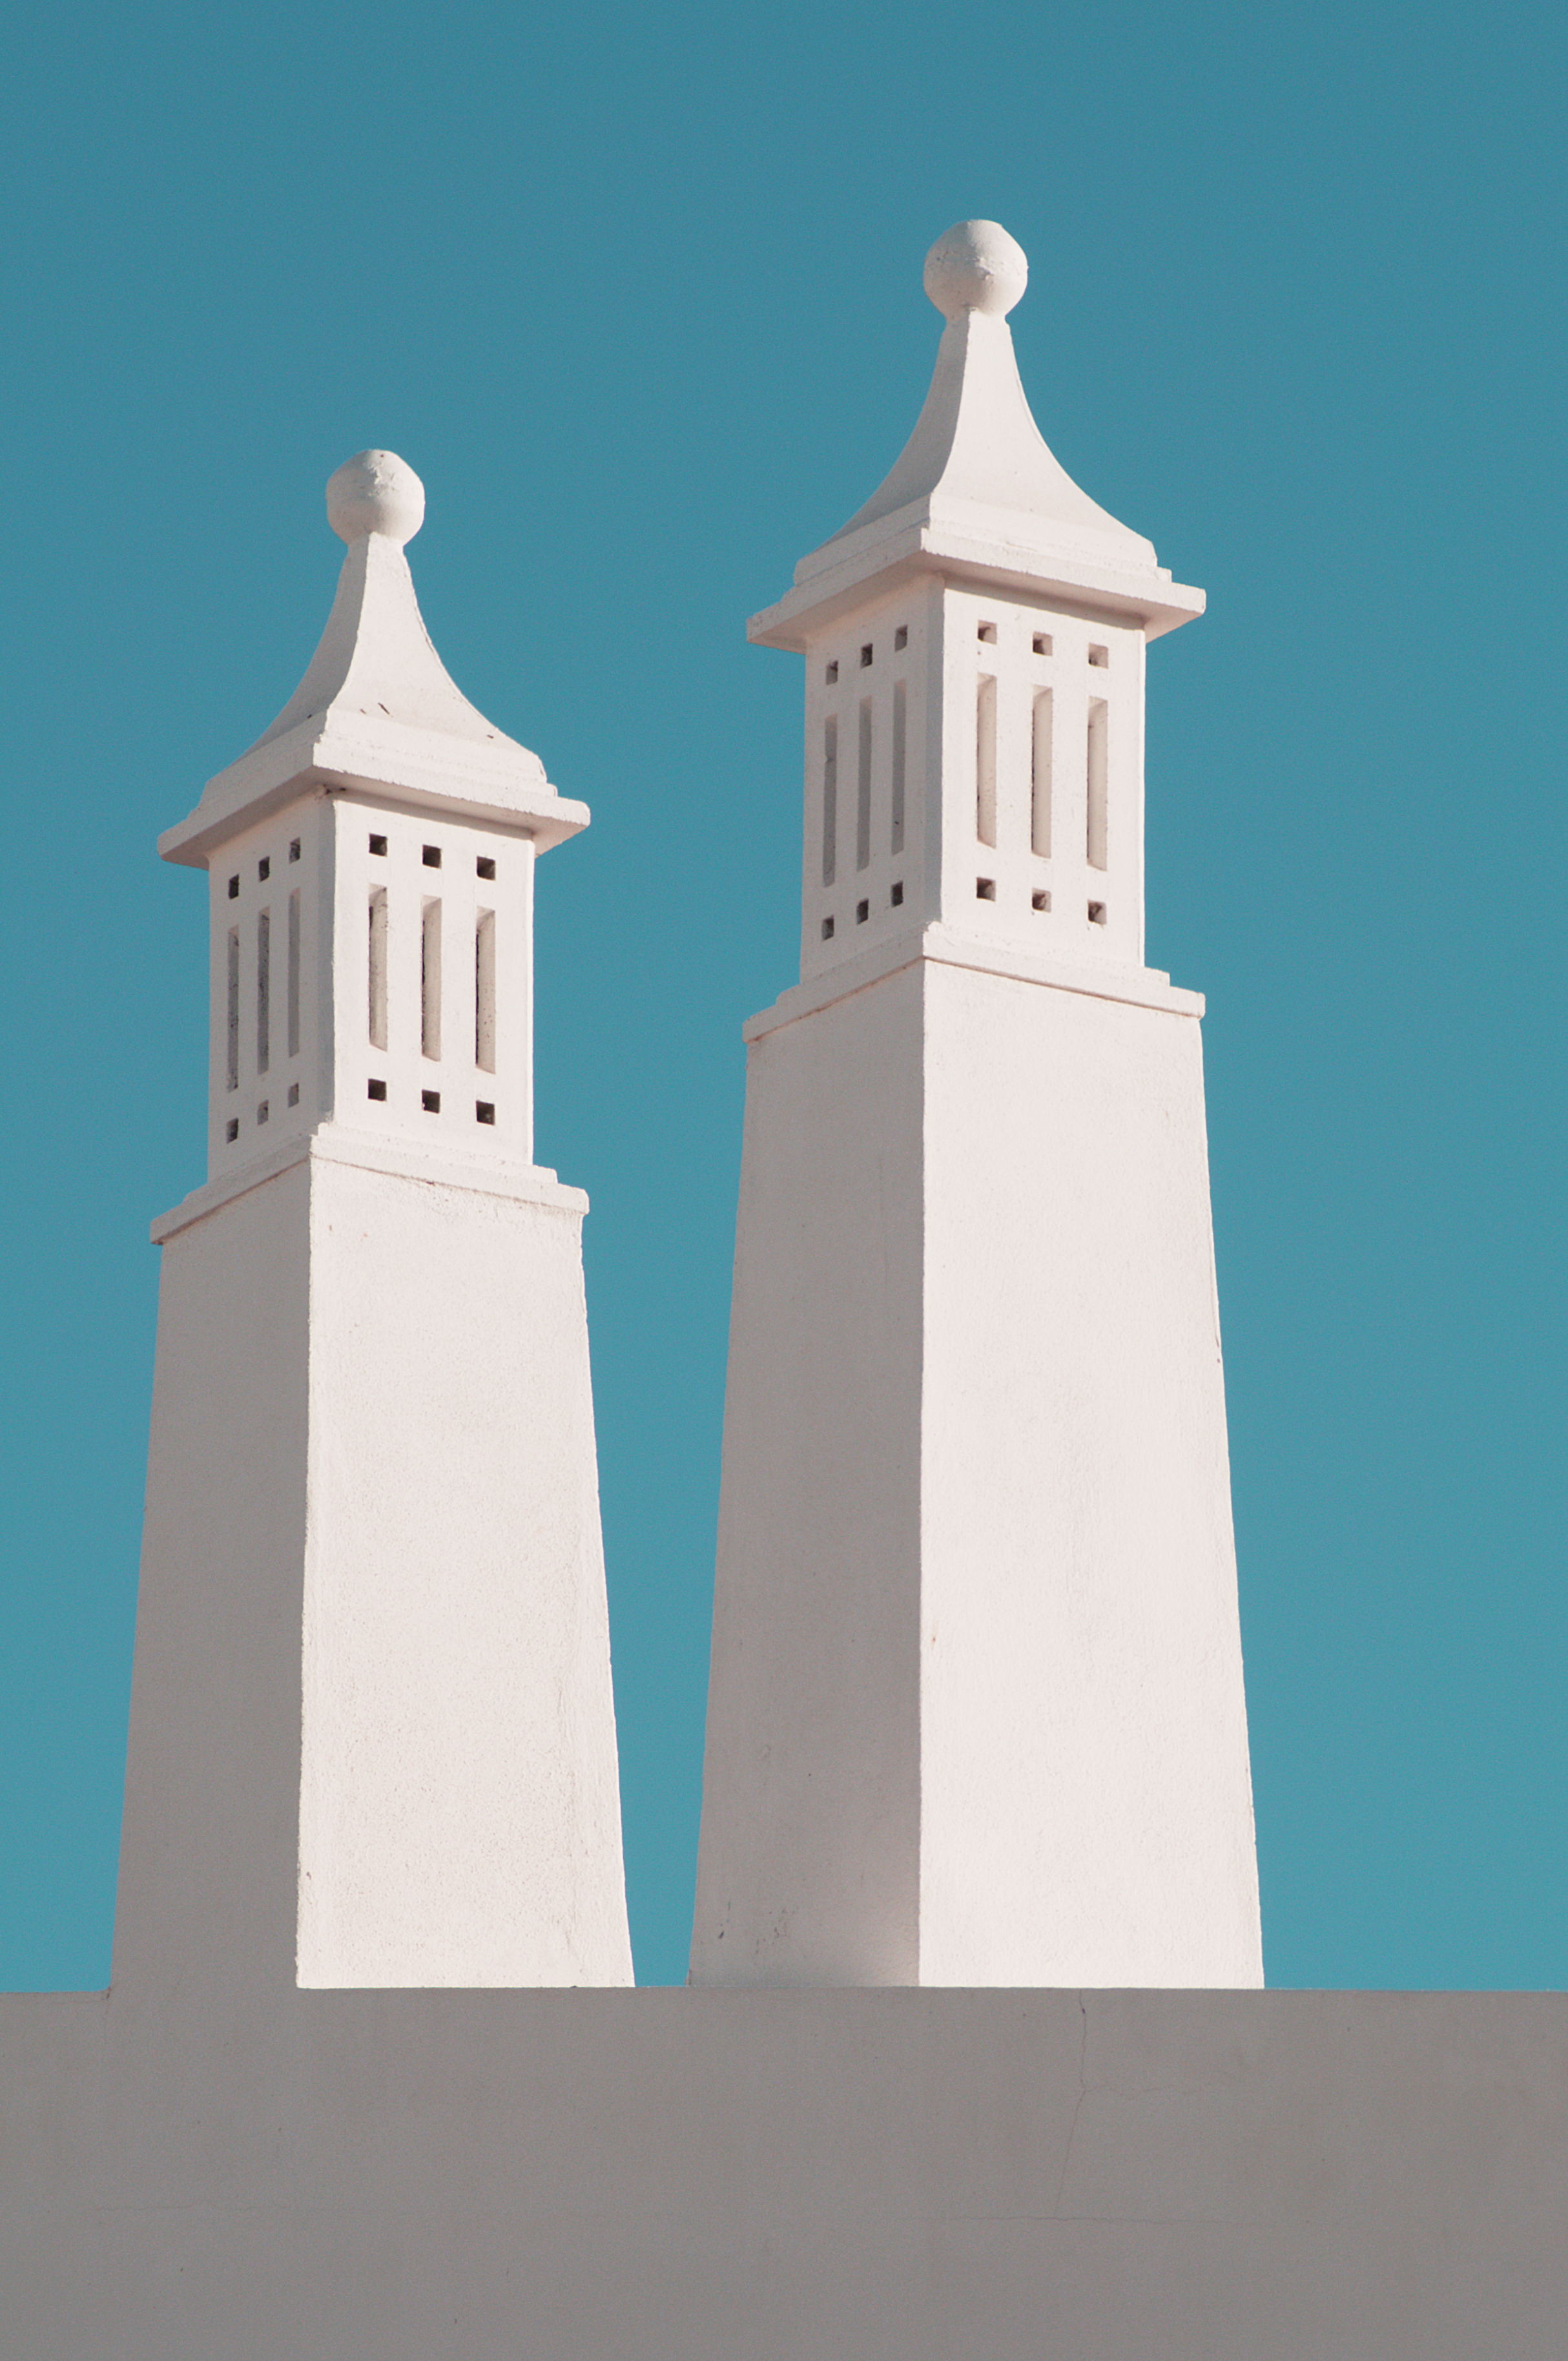
architecture, sky, white, wall, tower, blue, spire, steeple, minimalism, symmetry